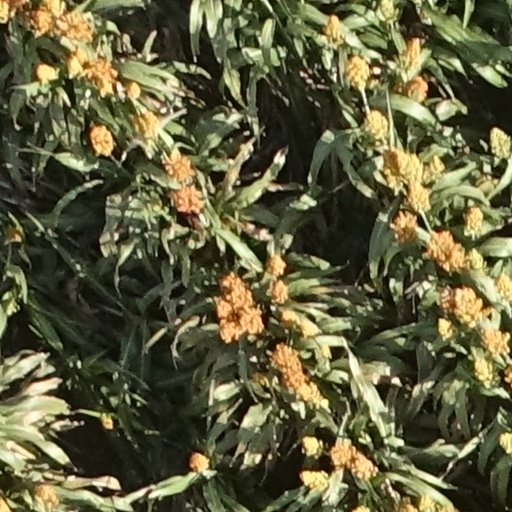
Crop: sorghum